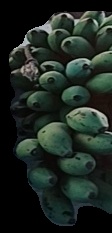
Variety: rasbale
Grade: grade2